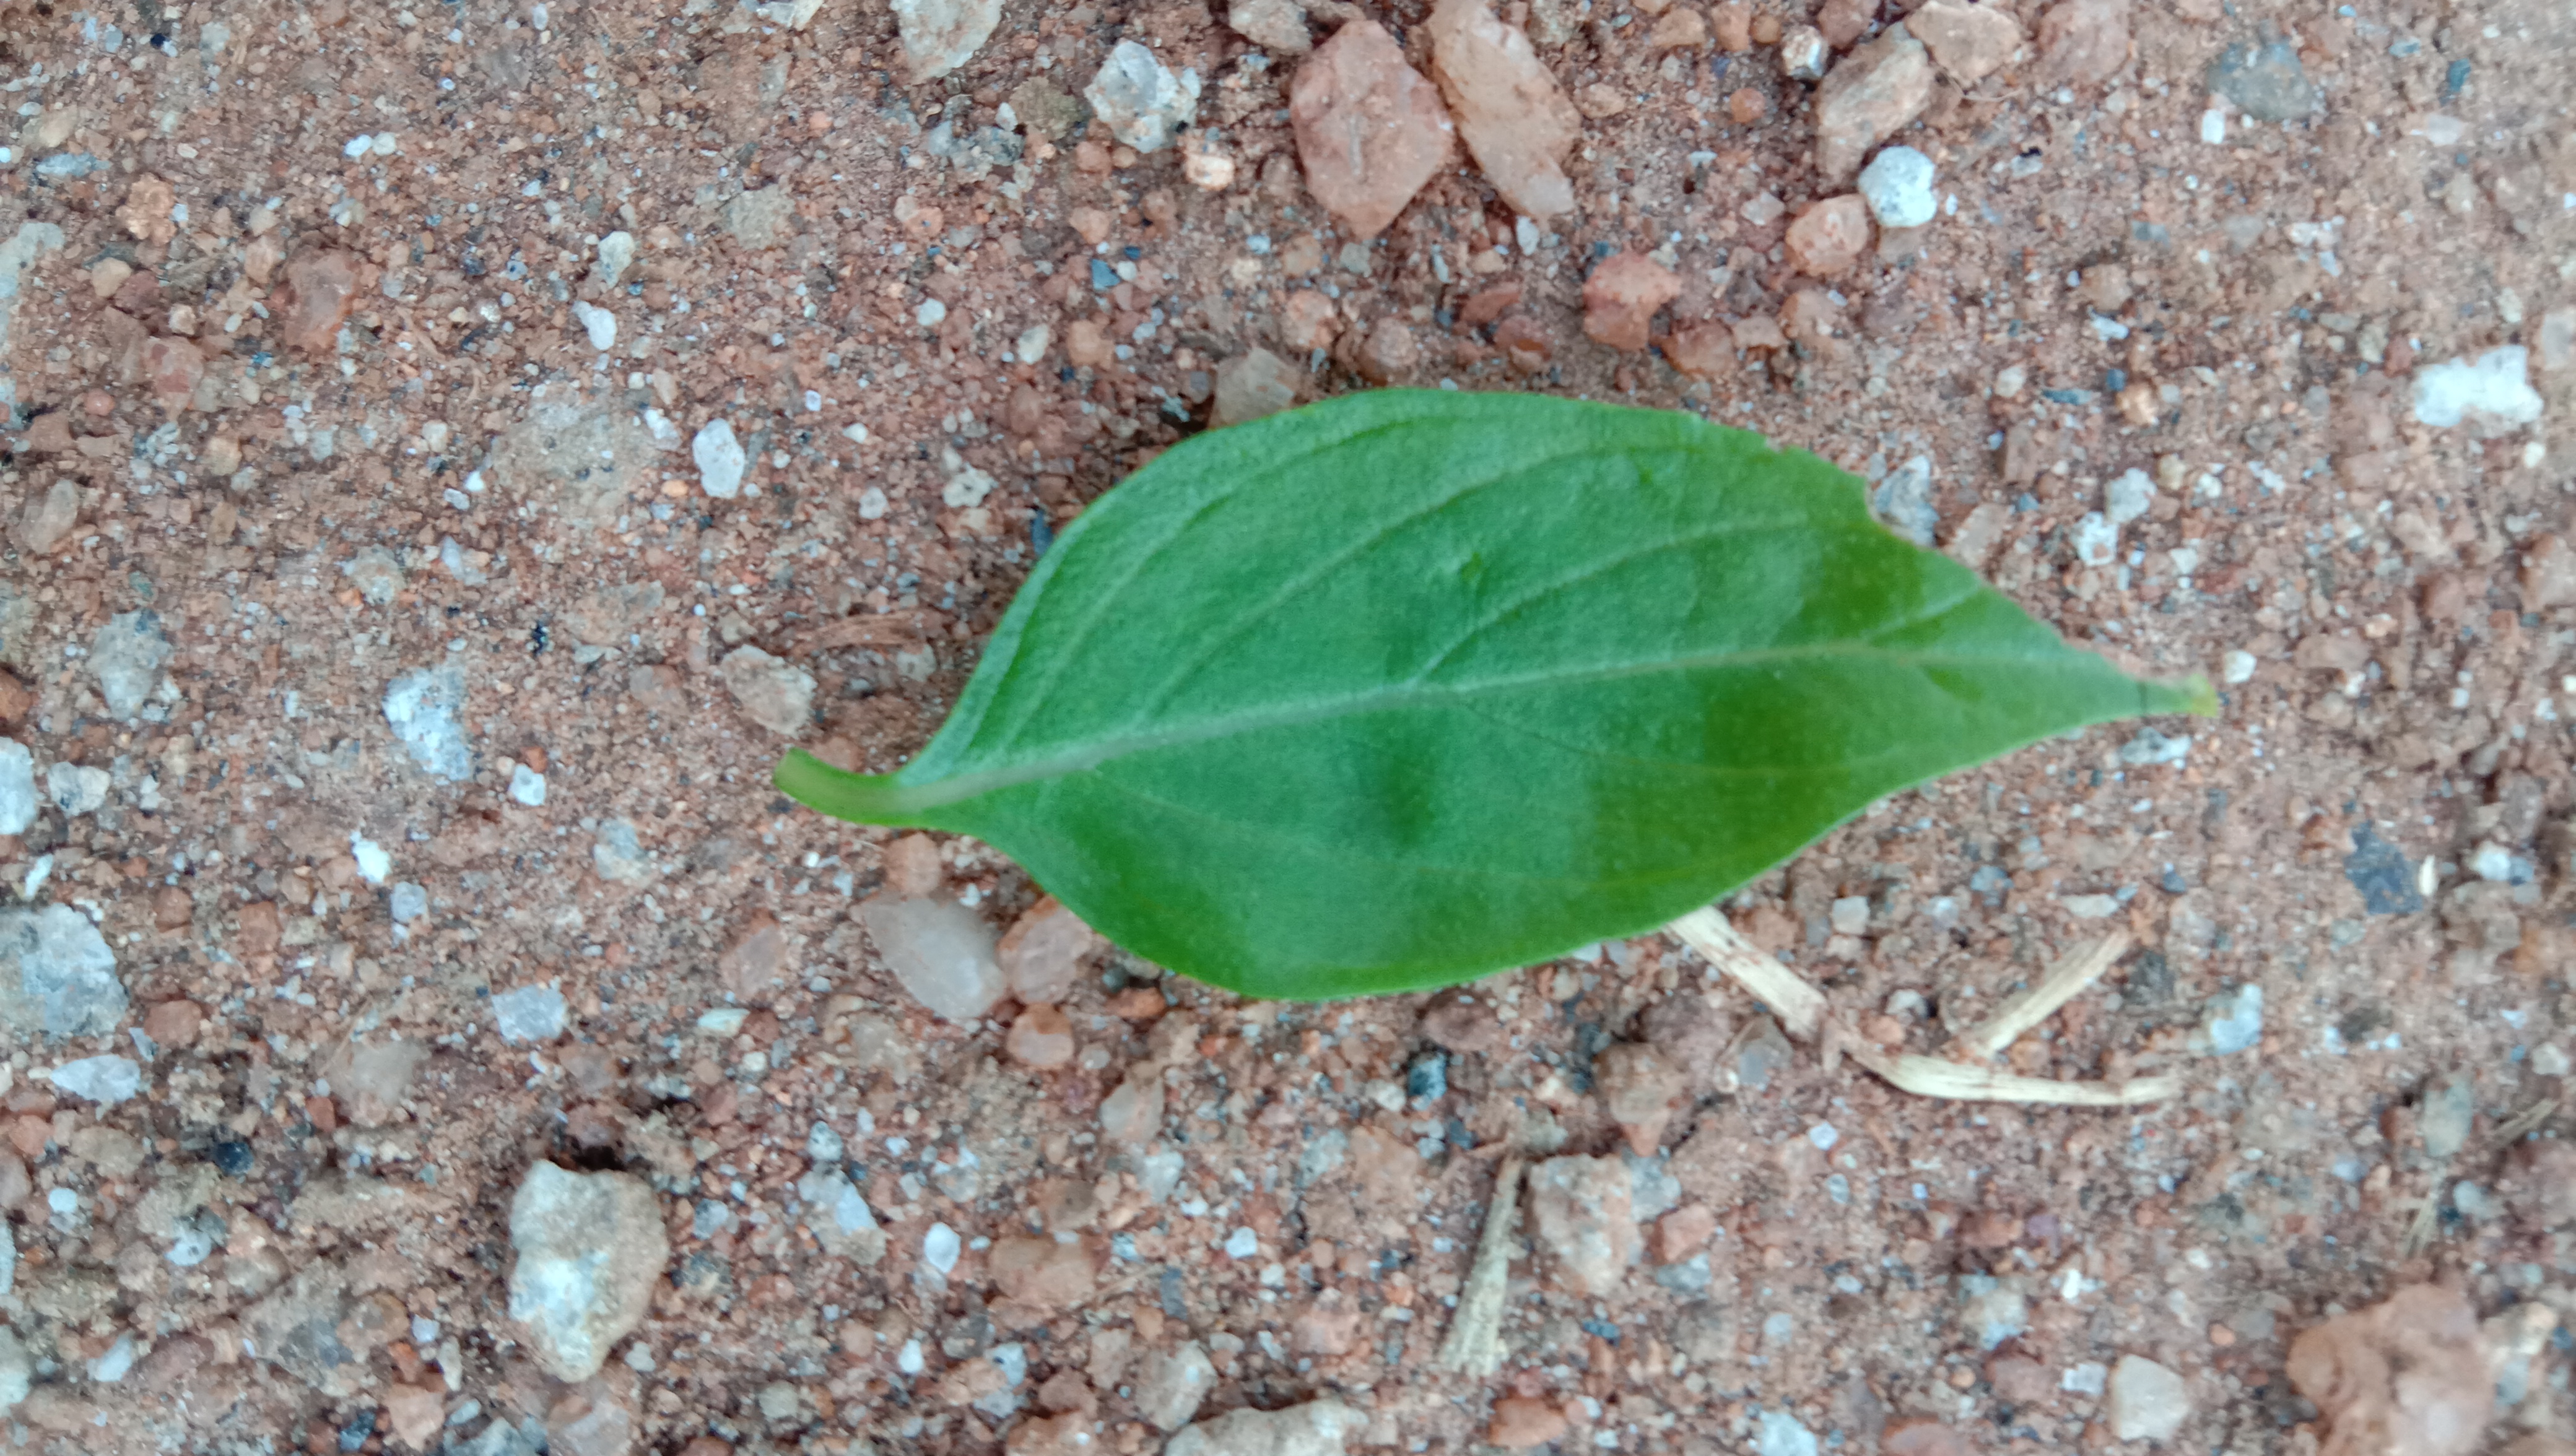
Plant: kamakasturi